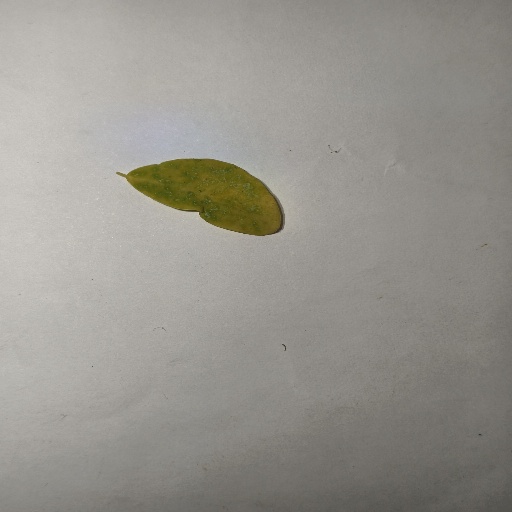
Species: Sojina
Leaf condition: Yellow Leaf